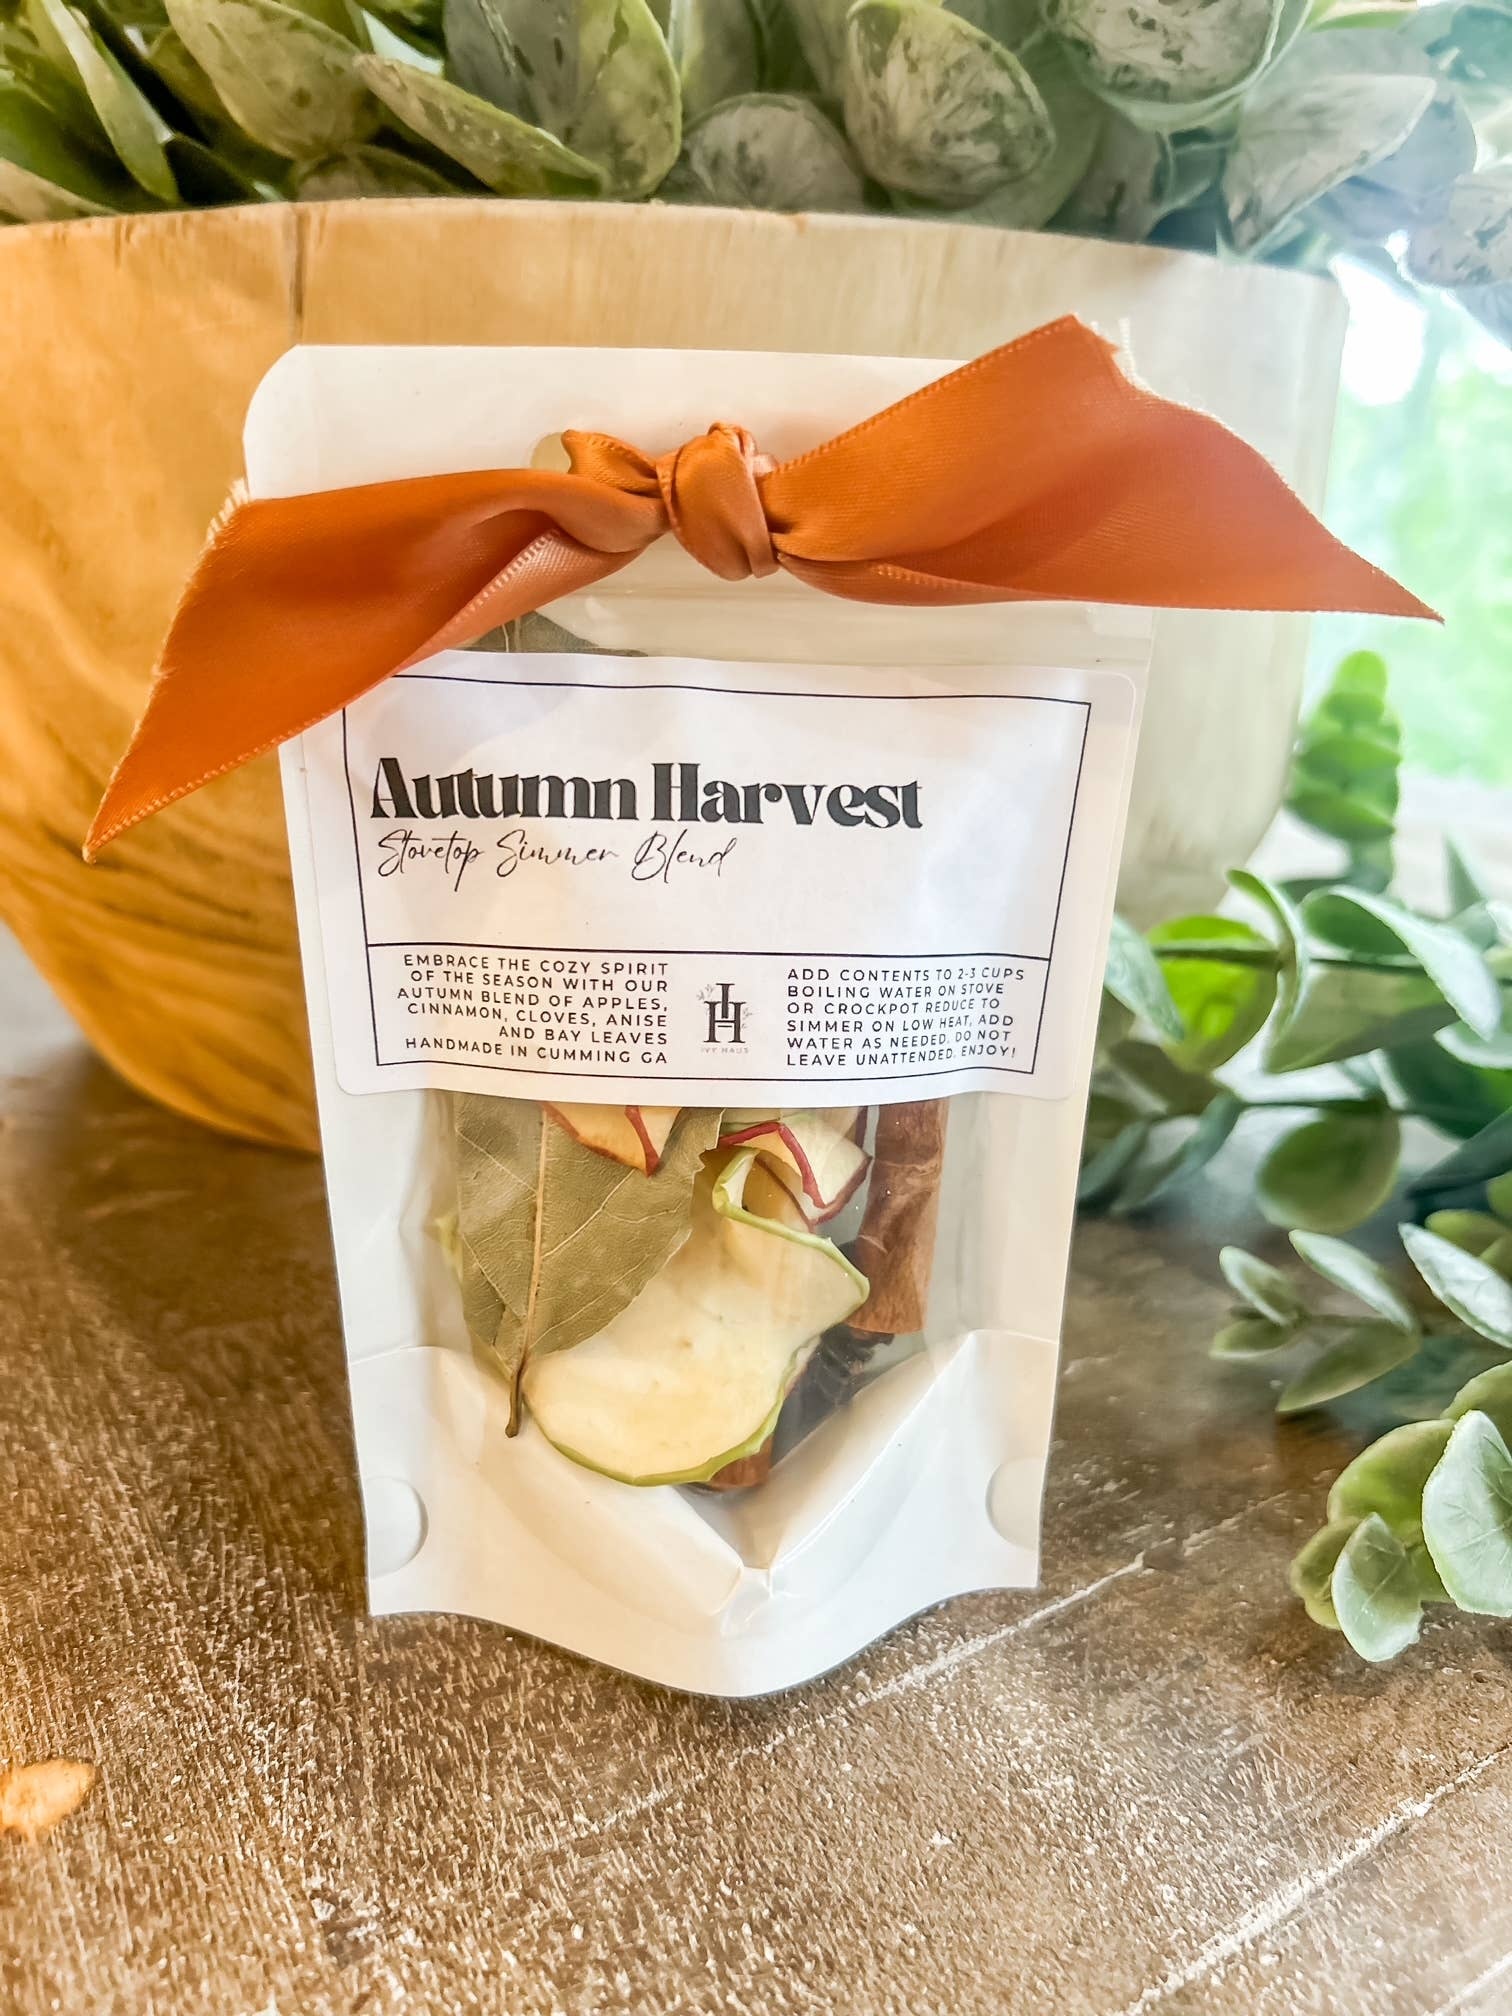
Autumn Harvest Stovetop Simmer Blend Potpourri SM
Embrace the cozy spirit of the season with out FALL HARVEST simmer pot blend. A rich, inviting blend that fills your home with the warm scents of apples, cinnamon, cloves, anise and bay leaves. Add a splash of Vanilla or Almond Oil (sold separately) for added warmth. ~Bag measures 3.9X5.9 ~Contents are enough for 1 pot of simmer ~Can be reused several times. Just put pot of water/Simmer ingredients in fridge and reheat and simmer again. ~100% natural, no chemicals ~Other scents available ~Dehydrated ingredients ~Made in small batches so every bag can slightly vary
Brand: IVY HAUS
Category: Home & Garden > Decor > Home Fragrances > Potpourri